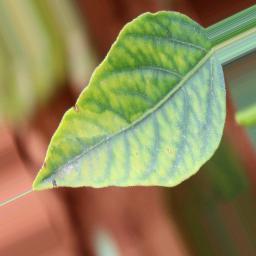
Label: nutritional